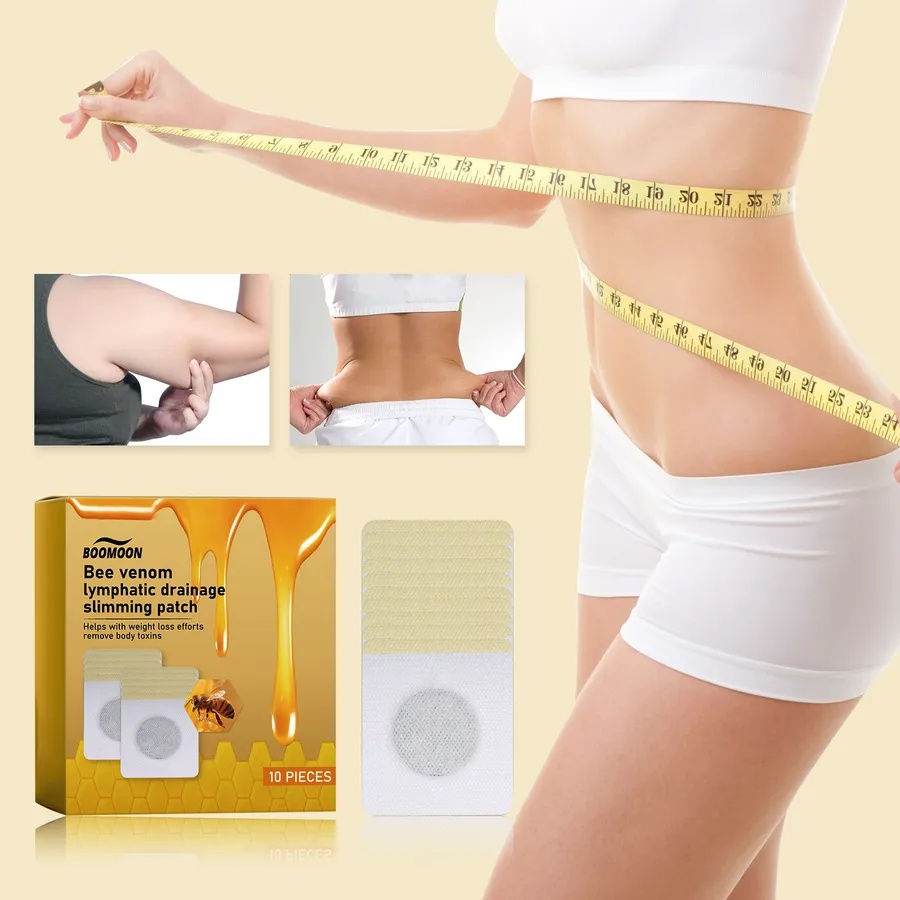
Geometry Casual Lady Personal Care
Pattern: Geometry Makeup Tools Types: Shaping Stickers Quantity: 1 Piece Material: Shaping Stickers Style: Casual,Lady Weight: 35g
Category: Health & Beauty > Health Care > Fitness & Nutrition > Weight Loss > Weight Loss Detox & Cleanse Products